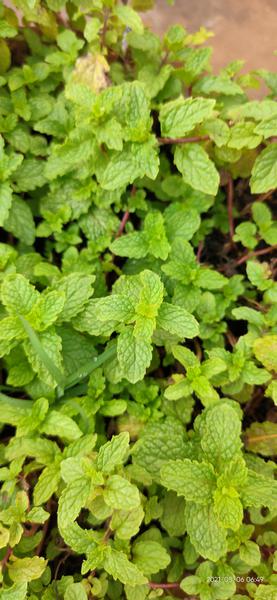
Plant: Mint